Chulalongkorn

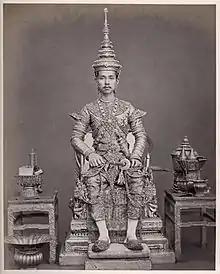
King Chulalongkorn after his second coronation ceremony on 16 November 1873

At the end of his regency, Sri Suriwongse was raised to Somdet Chao Phraya, the highest title a noble could attain. Si Suriyawongse was the most powerful noble of the 19th century. His family, the House of Bunnag, was a powerful aristocratic dynasty of Persian descent. It dominated Siamese politics since the reign of Rama I. Chulalongkorn then married four of his half-sisters, all daughters of Mongkut: Savang Vadhana, Saovabha Phongsri, and Sunanda Kumariratana (Mongkut with Concubine Piam), and Sukhumala Marasri (Mongkut with Concubine ).